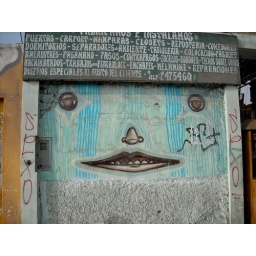
this painting was down the street from my friends house in Surco Lima, Peru.It reminds me of Os Gemenos